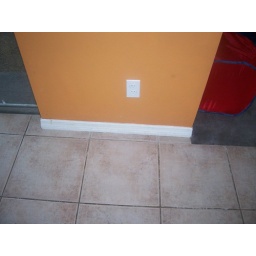
new tile in dining room and kitchen and trim, same trim throughout house